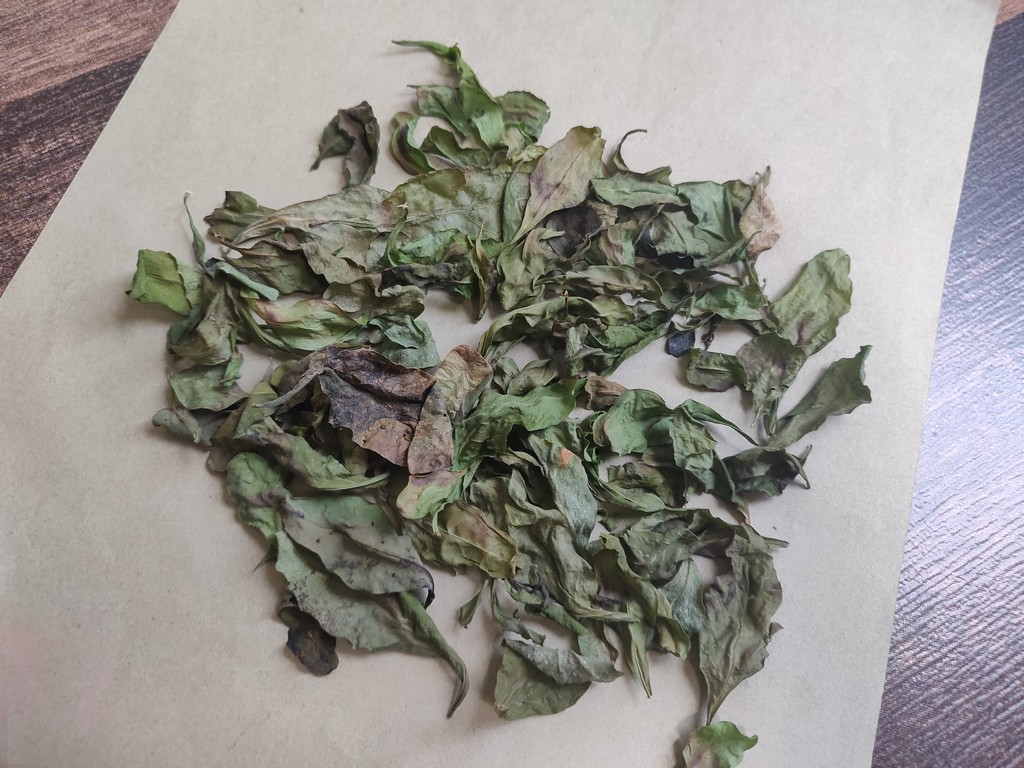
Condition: Dried
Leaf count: multiple
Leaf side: unknown